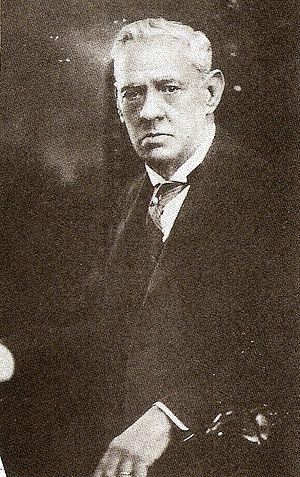
Alfredo de Zayas y Alfonso est un avocat, poète et homme d'État cubain. Il a été procureur, juge, maire de La Havane, secrétaire de la Convention Constitutionnelle, Sénateur en 1905, président du Sénat en 1906, vice-Président de Cuba entre 1908 et 1913 puis Président de Cuba du 20 mai 1921 au 20 mai 1925.